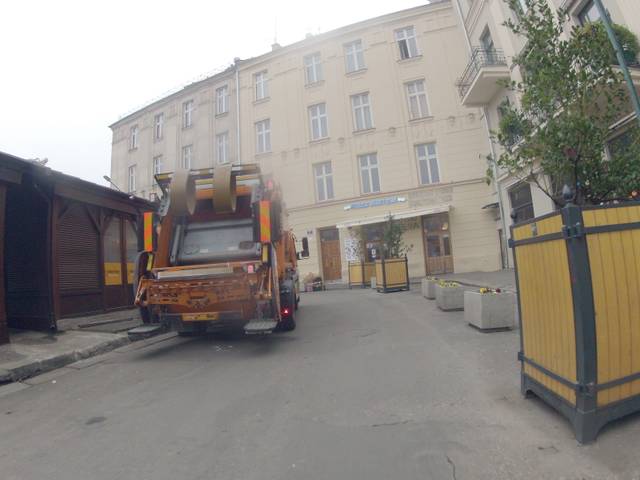
Region: Poland
Coordinates: 50.052, 19.945